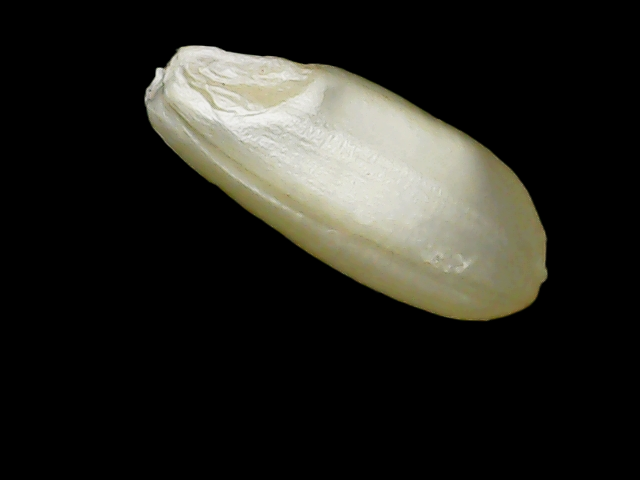
Rice variety: Binadhan10